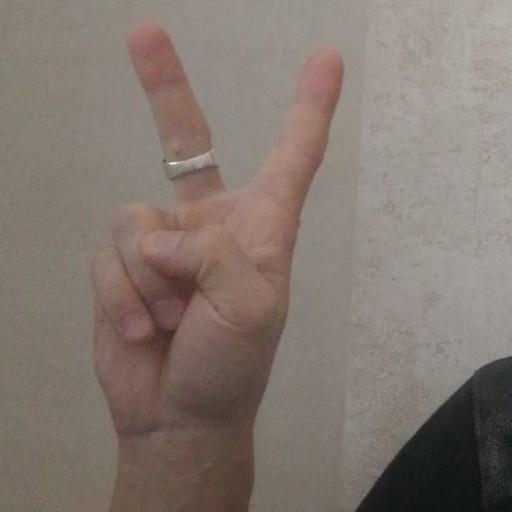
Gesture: peace